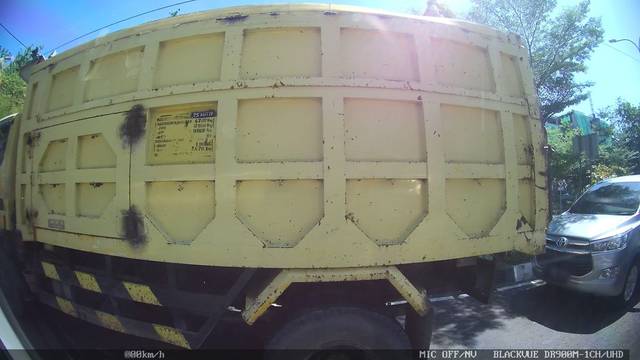
Region: Indonesia
Coordinates: -7.287, 112.763